Sunda megathrust

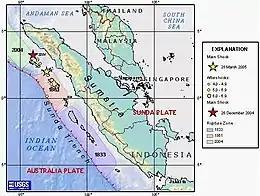
Rupture areas for the 1861, 1833 and 2004 earthquakes and area of main shock and aftershocks for the 2005 event, showing similarity to 1861 quake

At this plate boundary, earthquakes occur along the Sunda megathrust and within both the subducting and overriding plates. The largest earthquakes are generated when the megathrust itself ruptures. Studies of both recent and historical earthquakes show that the megathrust is segmented. The largest earthquakes occur on separate 'patches' along the megathrust surface (1797, 1833, 1861, 2004, 2005 & 2007), with smaller events occurring at the boundaries between these patches (1935, 1984, 2000 & 2002). The rupture area of the 1861 event appears to be very similar to that for the 2005 event, suggesting that it can be regarded as a repeat event. The 2007 event is interpreted to be a partial failure of the rupture area of the 1833 event.